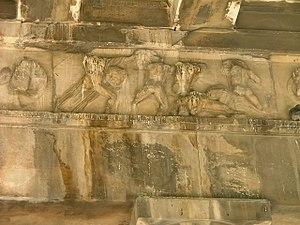
Le temple d'Héphaïstos et Athéna Ergané, également connu sous le nom d'Héphaïstéion ou — à tort — de Théséion, est un temple dorique périptère, situé au nord-ouest de l'agora d'Athènes, en haut de la colline appelée Colonos Agoraios. Du VIIᵉ siècle jusqu'en 1834, il a servi d'église orthodoxe grecque sous le nom de Saint-Georges Akamatès.